Angola Basin

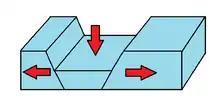
Gravity spreading mechanism based on Peel 2014

Typically divergent boundaries are described as having landward extension, seaward contraction, and translation, however the order of events in this area are difficult to distinguish in such a clear-cut manner.